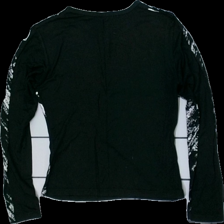
View: back
Type: Top
Category: Ladies
Brand: Dkny
Colors: Black, White
Material: 100% viscose
Pattern: Other
Cut: Regular
Season: All
Damage location: top center
Damage 2 location: top left
Damage 3 location: top right
Price range: <50
Recommended usage: Reuse
Description: svart långärmad tröja med text på, hårig